Fernando Castro Pacheco

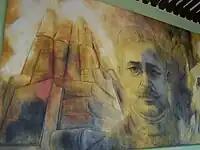
Mural of Salvador Alvarado, former governor of Yucatan, displayed at the governor's palace, Merida (Yucatan), Mexico. Painted by Fernando Castro.

The murals are on public display at the governor’s palace. Unlike traditional murals that are painted directly onto the wall, Castro Pacheco’s murals are unique, “transportable murals.” Because the murals were not “produced and conceived on the walls, in relation to the architecture” his murals cannot be considered part of the traditional “Mexican Renaissance” of which muralist such as Diego Rivera and Jesus Guerrero Galvan are a part. Because they are painted on large canvas and from a unique perspective, the murals appear as large format paintings, Castro Pacheco does not rely upon “exaggerated foreshortening and perspectives” in these works the images are merely of large proportion.